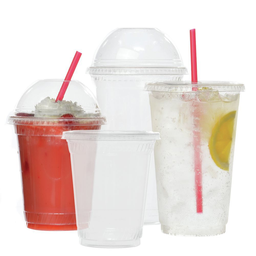
Label: plastic